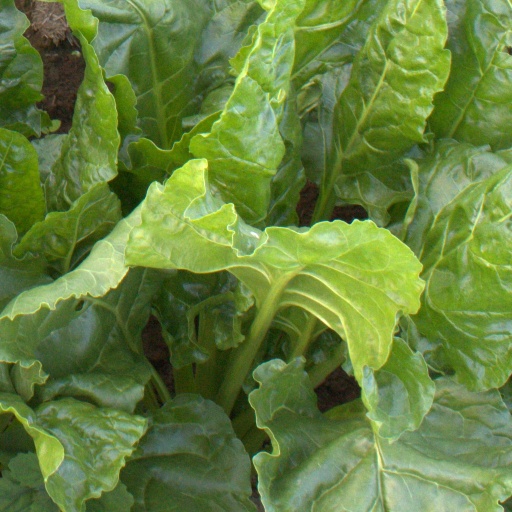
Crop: sugar beet